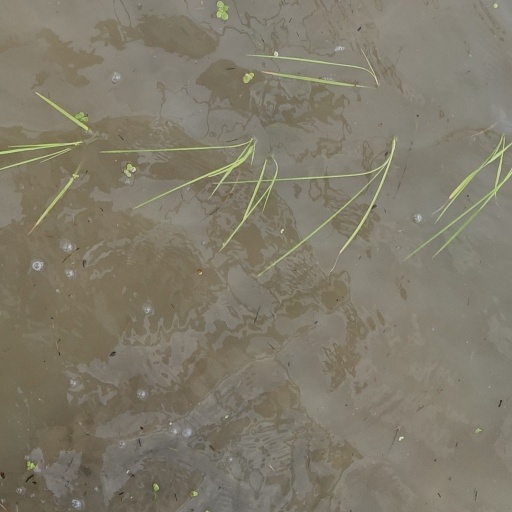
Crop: rice